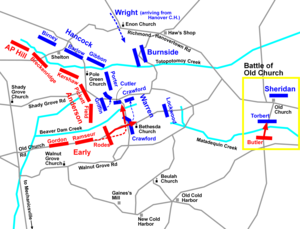
Slaget ved Totopotomoy Creek / Slaget
Slaget ved Bethesda Church og Old Church      Konfødererede      Unionen
Slaget ved Totopotomoy Creek var et slag i generalløjtnant Ulysses S. Grant's Overland kampagne mod den konfødererede general Robert E. Lee's Army of Northern Virginia. Angreb fra Lee, som fortrinsvis benyttede generalløjtnant Jubal A. Early korps, havde beskeden effekt, og Unionen fortsatte sin fremrykning mod sydøst til Slaget ved Cold Harbor.